Hadi Jelveh

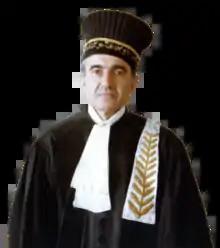
Justice Hadi Jelveh in official "Salam" Robe

Hadi Jelveh ([hɒ'di dʒel'vehː]; 21 March 1919 – 8 December 2011) was an Iranian lawyer and judge for the Supreme Court of Iran. In his late life he lived in Vancouver, Canada.